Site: brandenburg
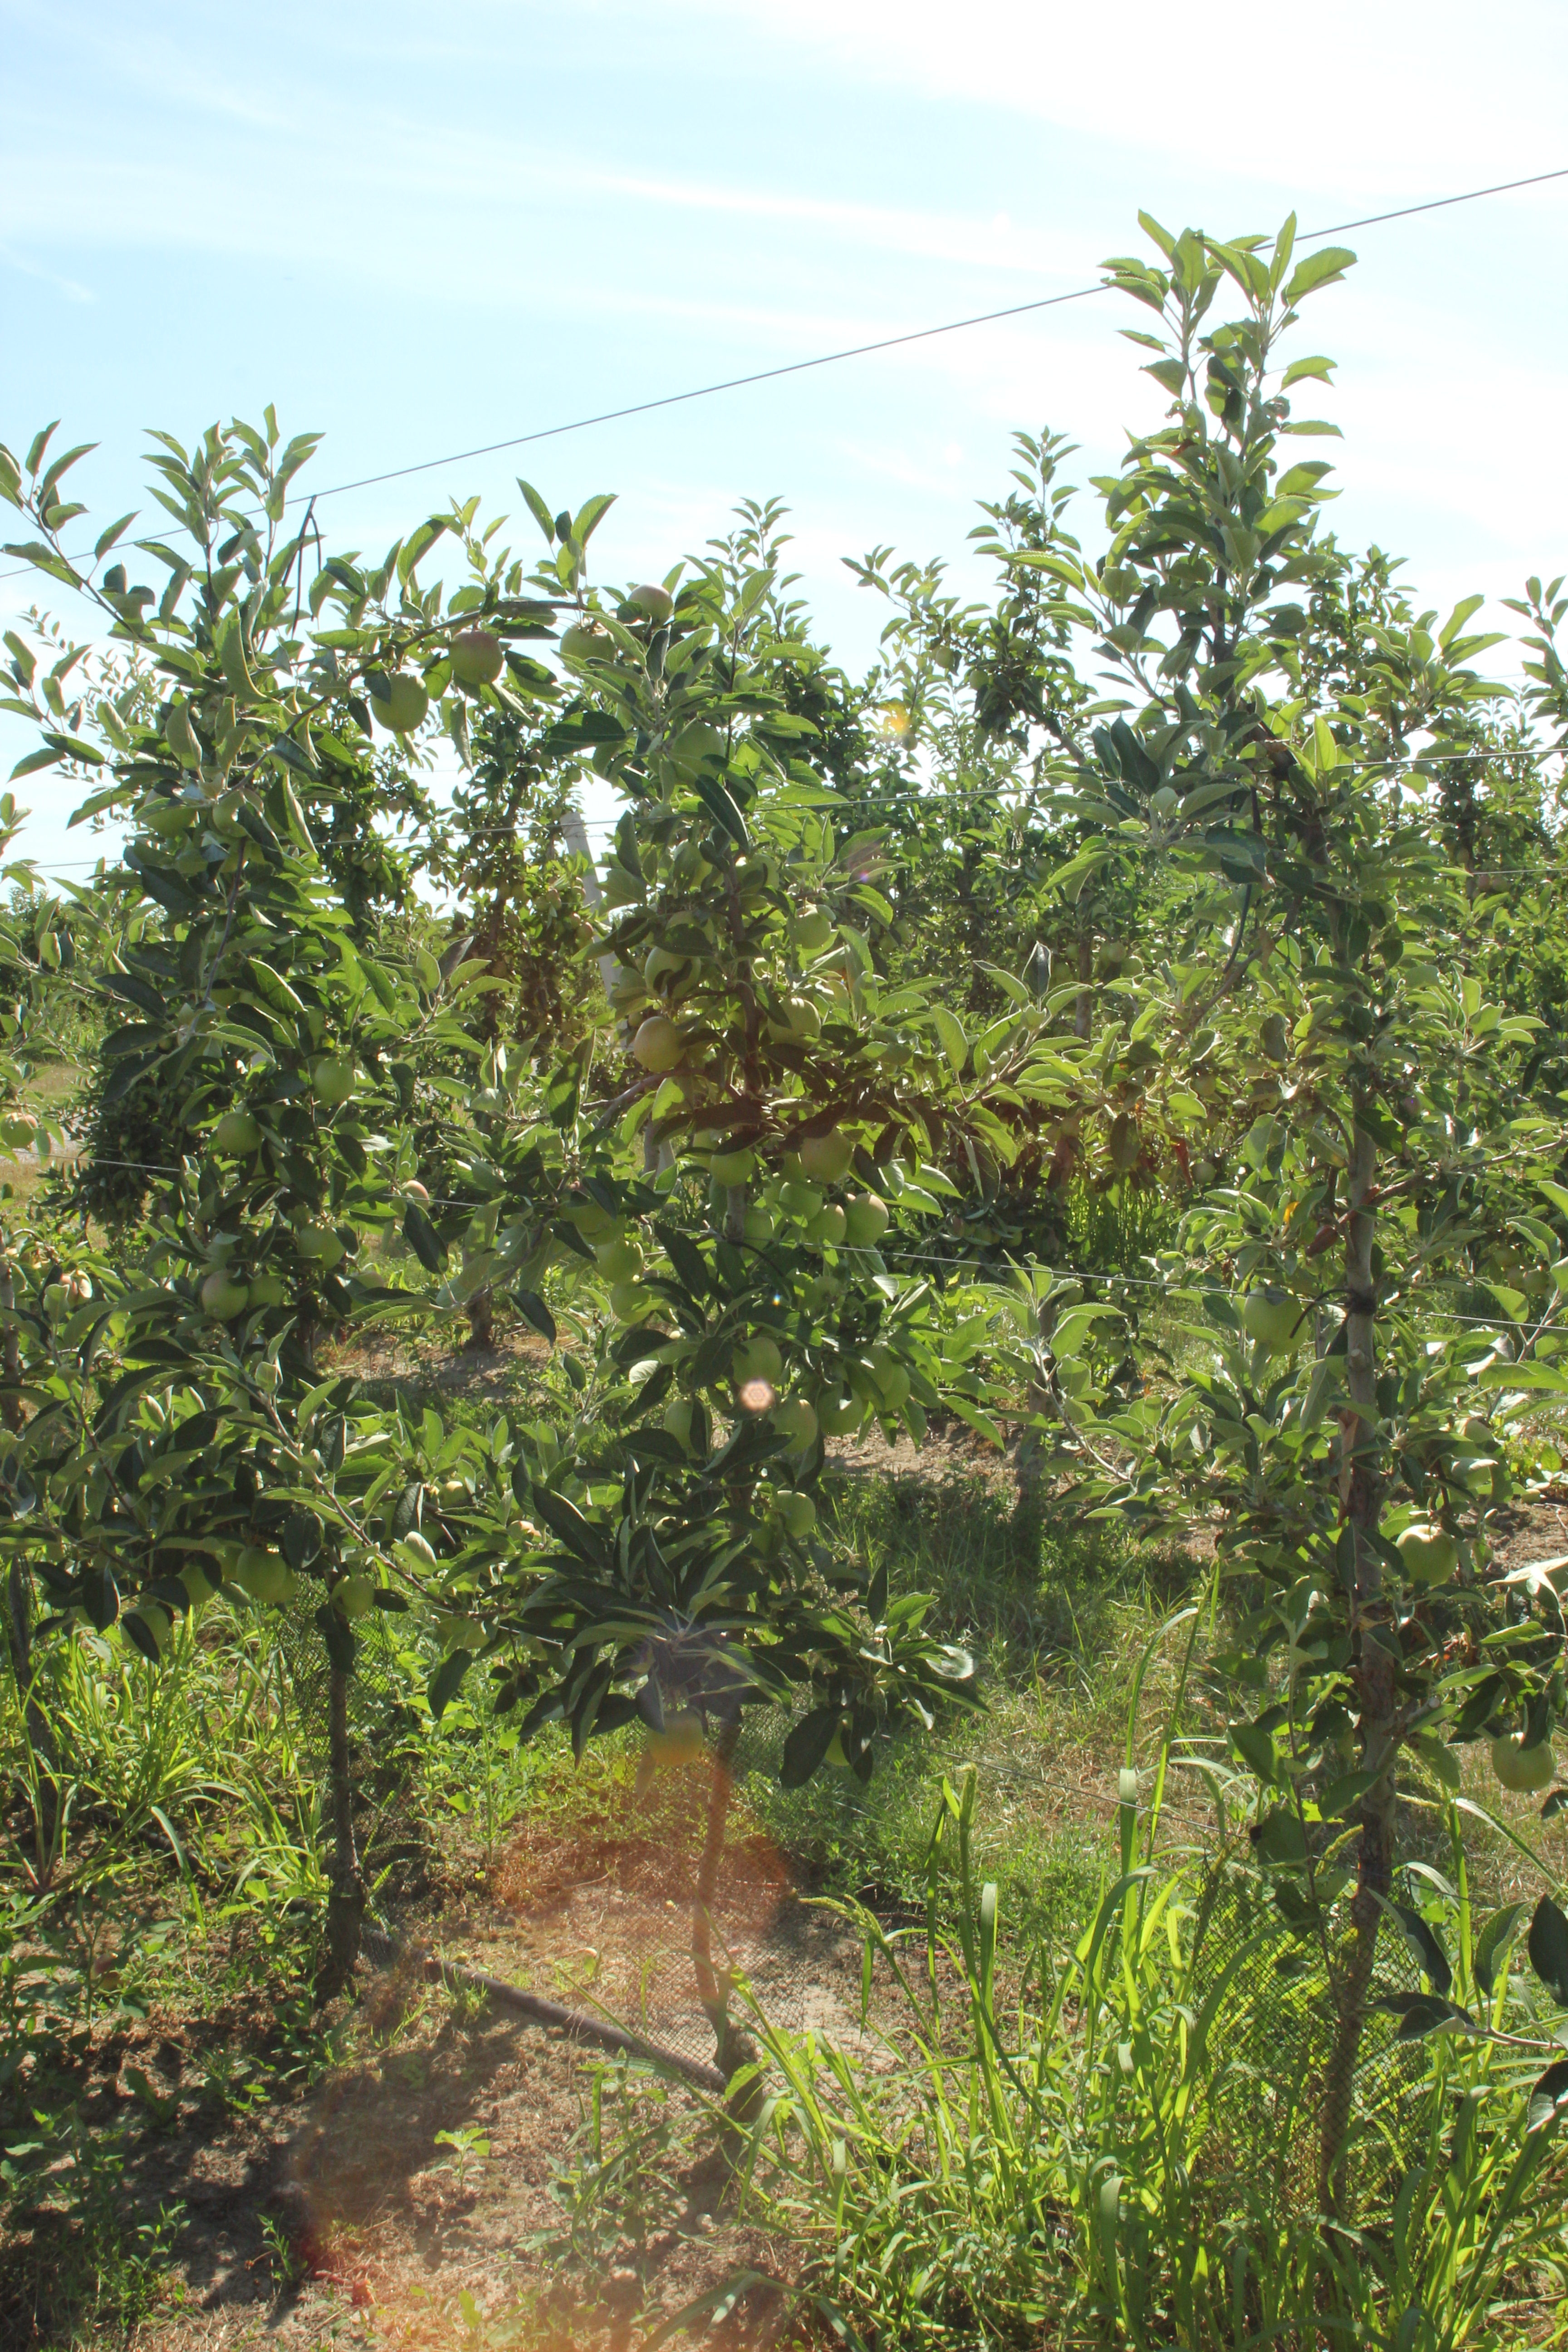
Growth stage (BBCH 77): Development of fruit